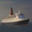
Label: ship